Detroit Yacht Club

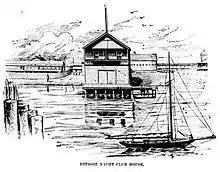
Detroit Yacht Club House, c. 1894

The club was founded by Detroit sailing enthusiasts in 1868. The first Yacht Club buildings, a small clubhouse and boatshed, were constructed in the late 1870s at the foot of McDougall Street, just south of Jefferson Avenue. In the early 1880s, the members were divided over the club's growing social activities, and in 1882, one group broke away to form the Michigan Yacht Club. The remainder elected James Skiffington Commodore (the club's title equivalent to the "President" of other recreational and social organizations) in 1884.